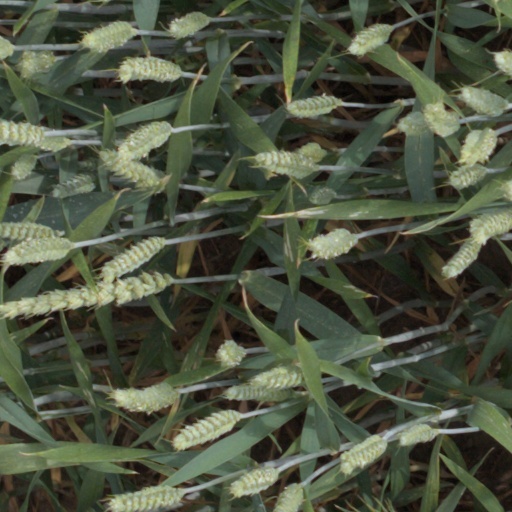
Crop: wheat